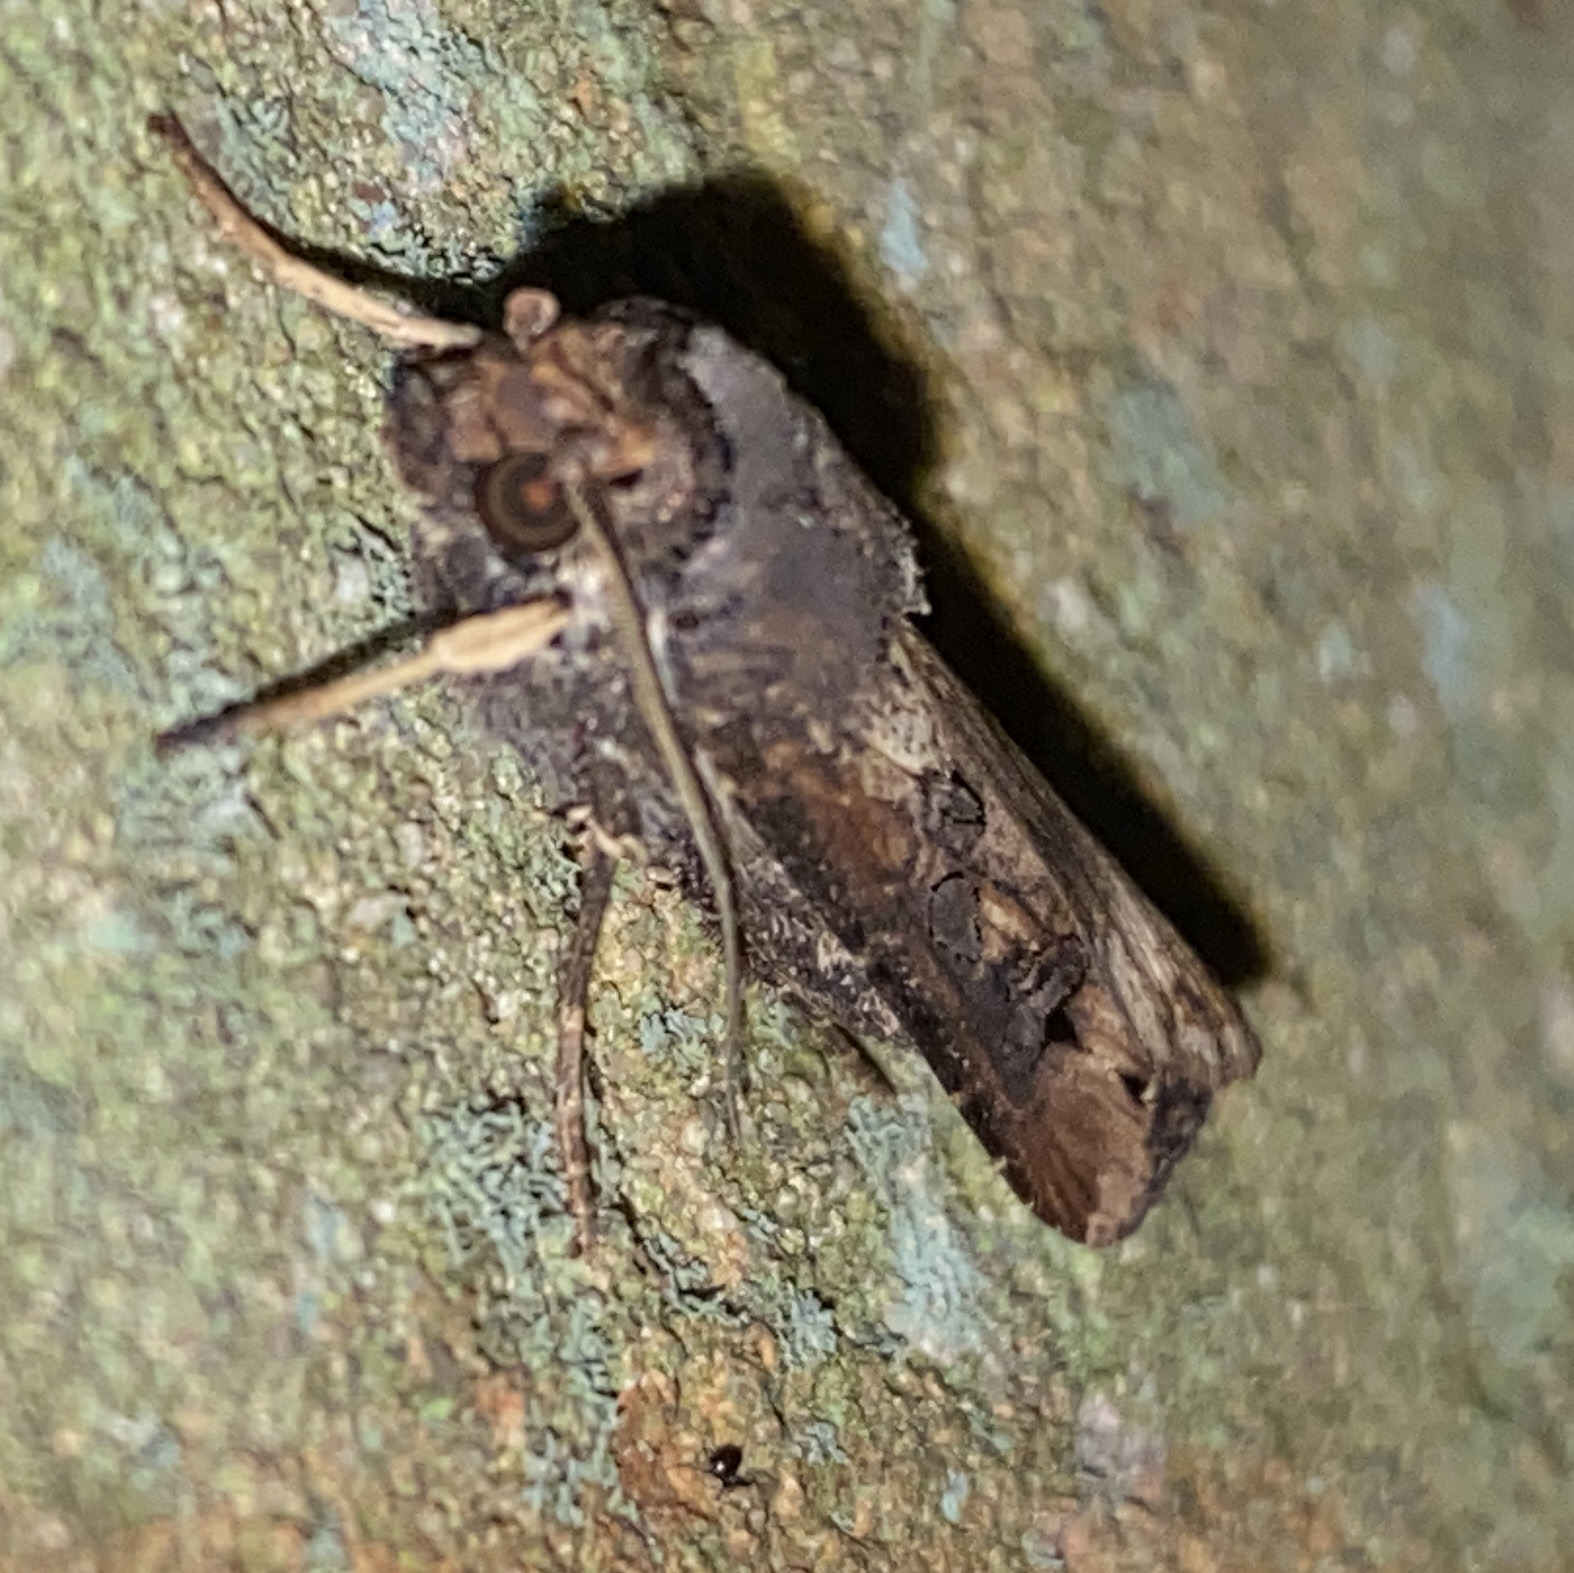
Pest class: cutworms